Souderton, Pennsylvania

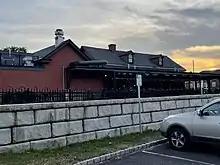

Souderton was host to the Univest Grand Prix, a one-day road bicycle racing event that is part of the USA Cycling Professional Tour. It took place in early September and publicized its association with Floyd Landis. This event was part of a weekend of longer bike races in surrounding towns. Participants were from varying areas in the United States, and foreign countries, mainly European. Italian, French and Flemish teams often returned to the race annually. Although the race went professional, there were amateur races earlier in the morning for youths and adults. In 2012, the race was officially discontinued in the Souderton Borough.